The Better 'Ole

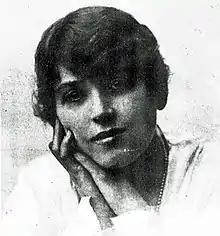
Peggy Foster as Victoire

"The Times" commented that there was not much plot, and what there was did not matter much. "The Play Pictorial" gave the following plot summary: